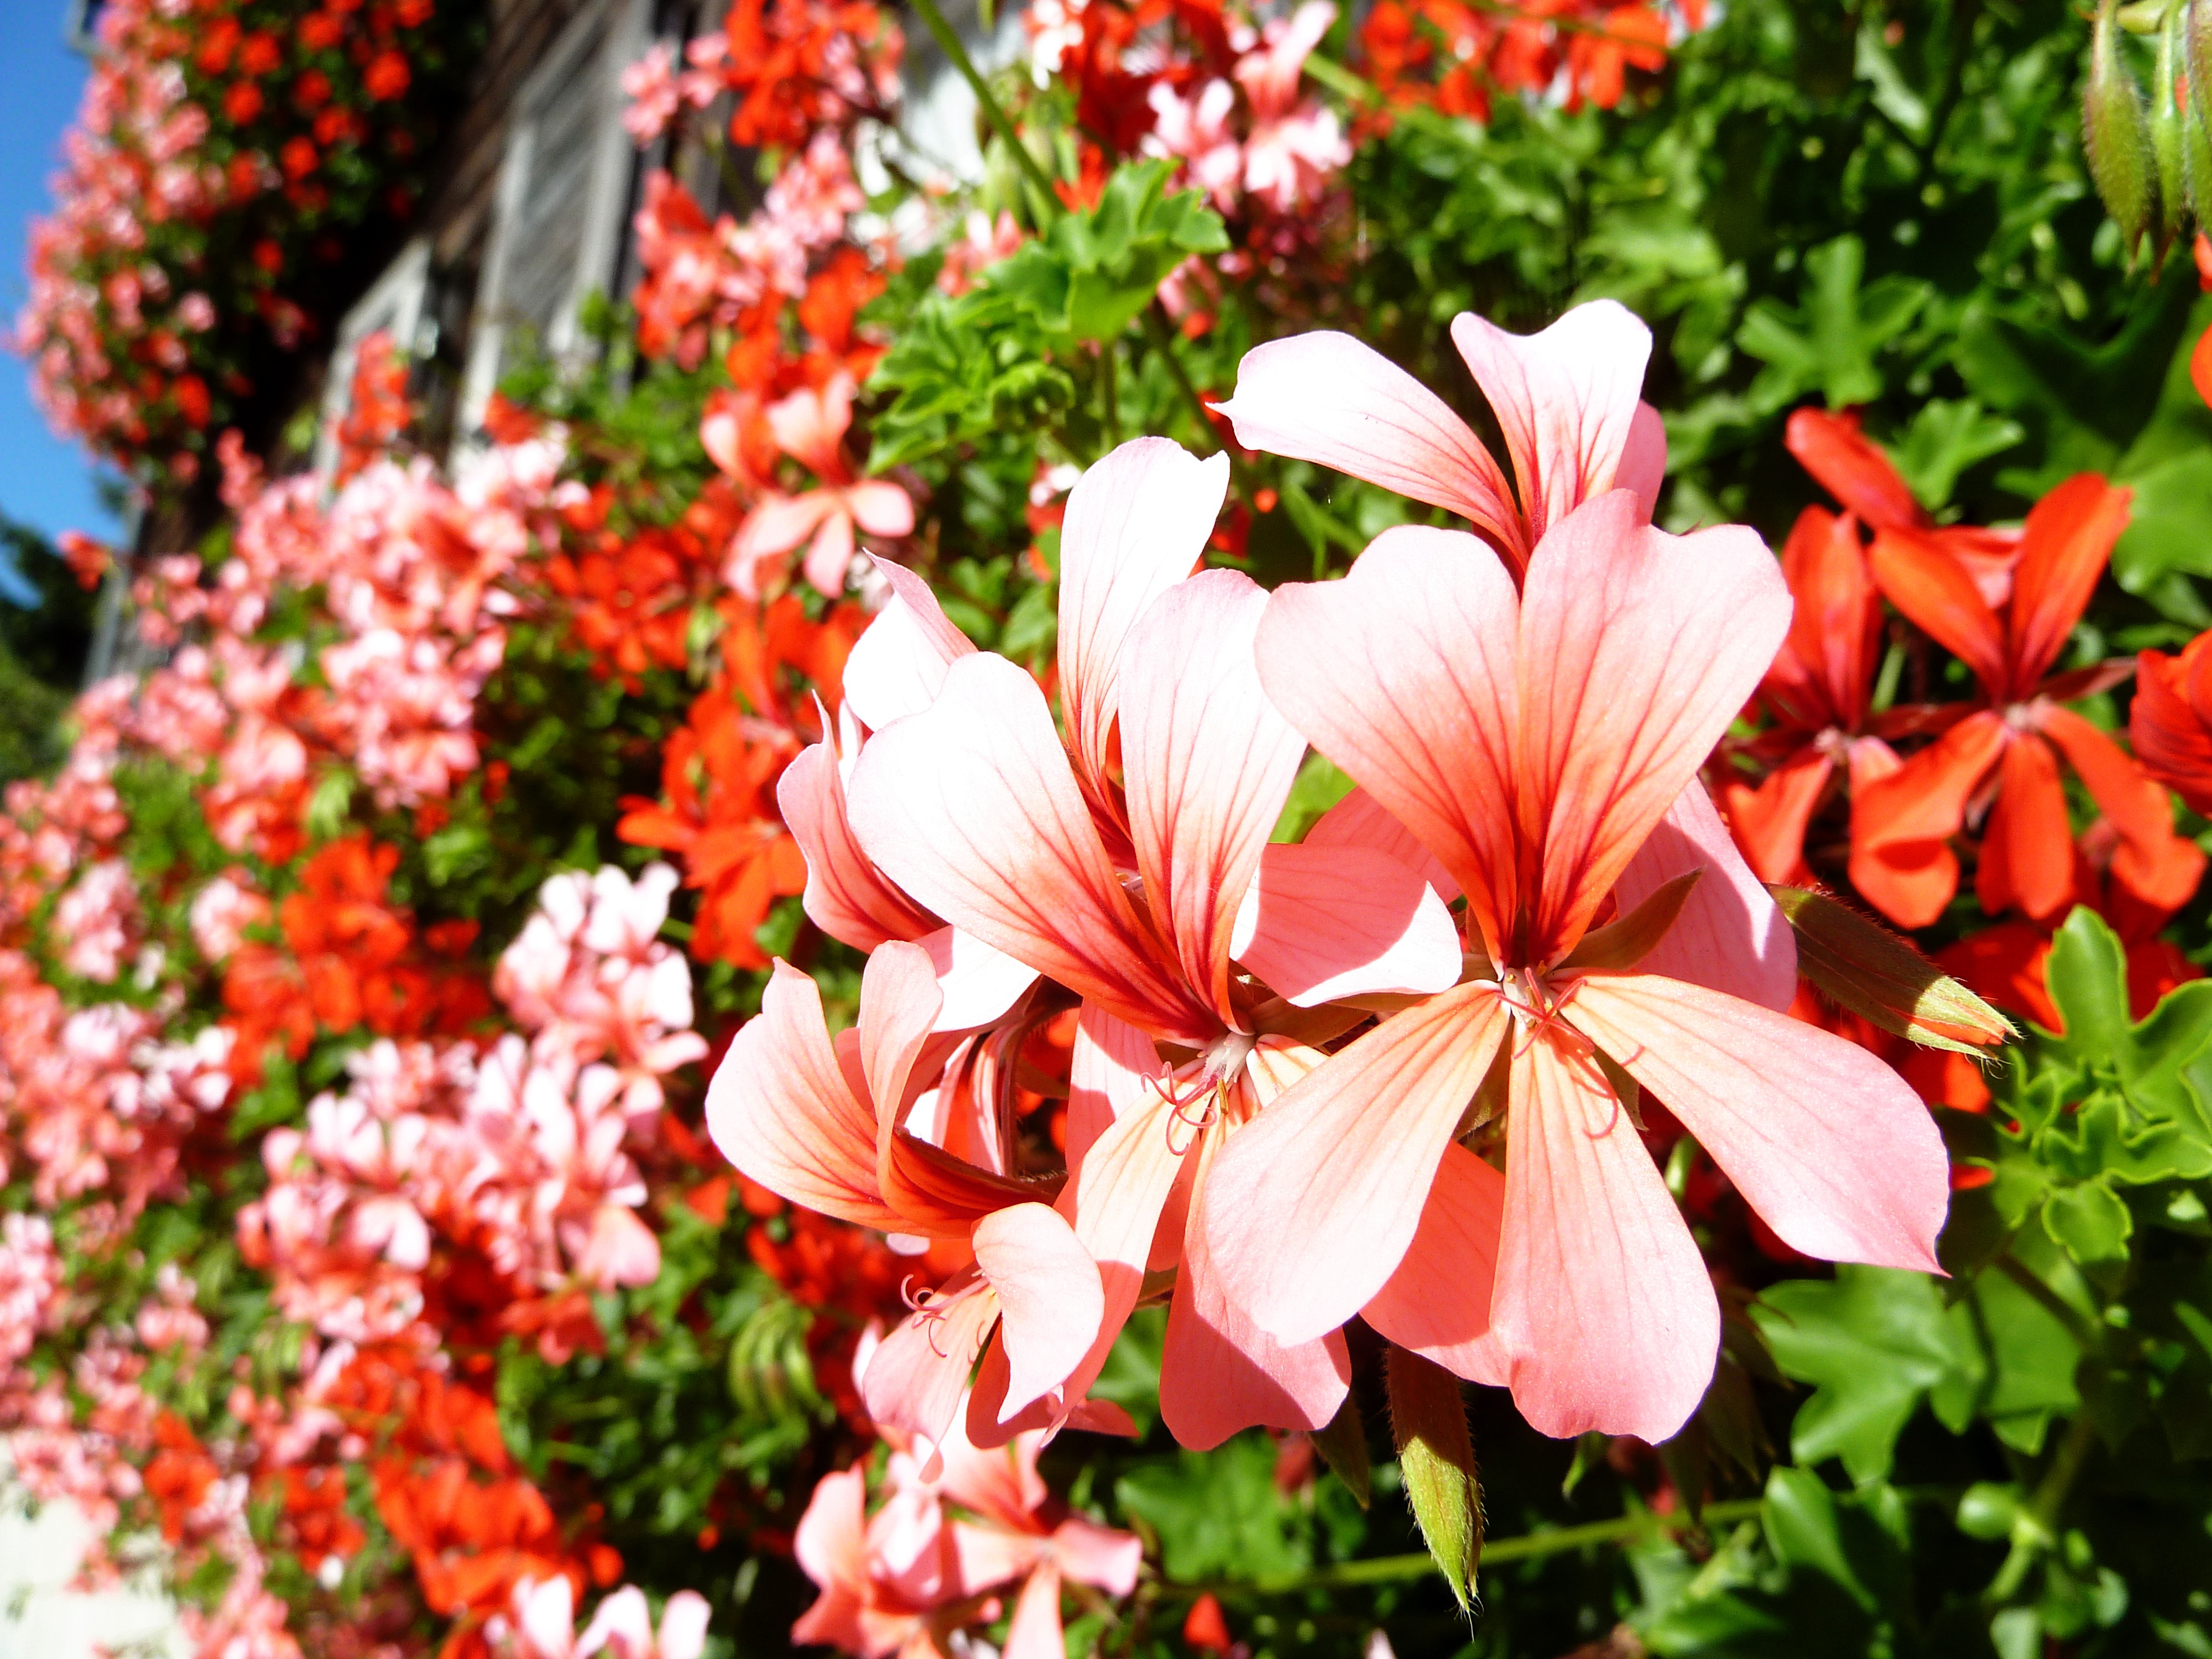
landscape, nature, blossom, plant, leaf, flower, purple, petal, home, summer, green, red, serene, botany, colorful, garden, pink, flora, wildflower, flowers, sunny, happy, shrub, violet, beautiful, out, floristry, flowering plant, annual plant, land plant